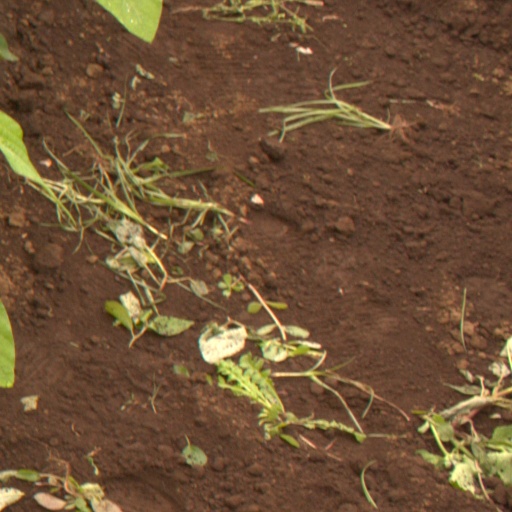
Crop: soybean